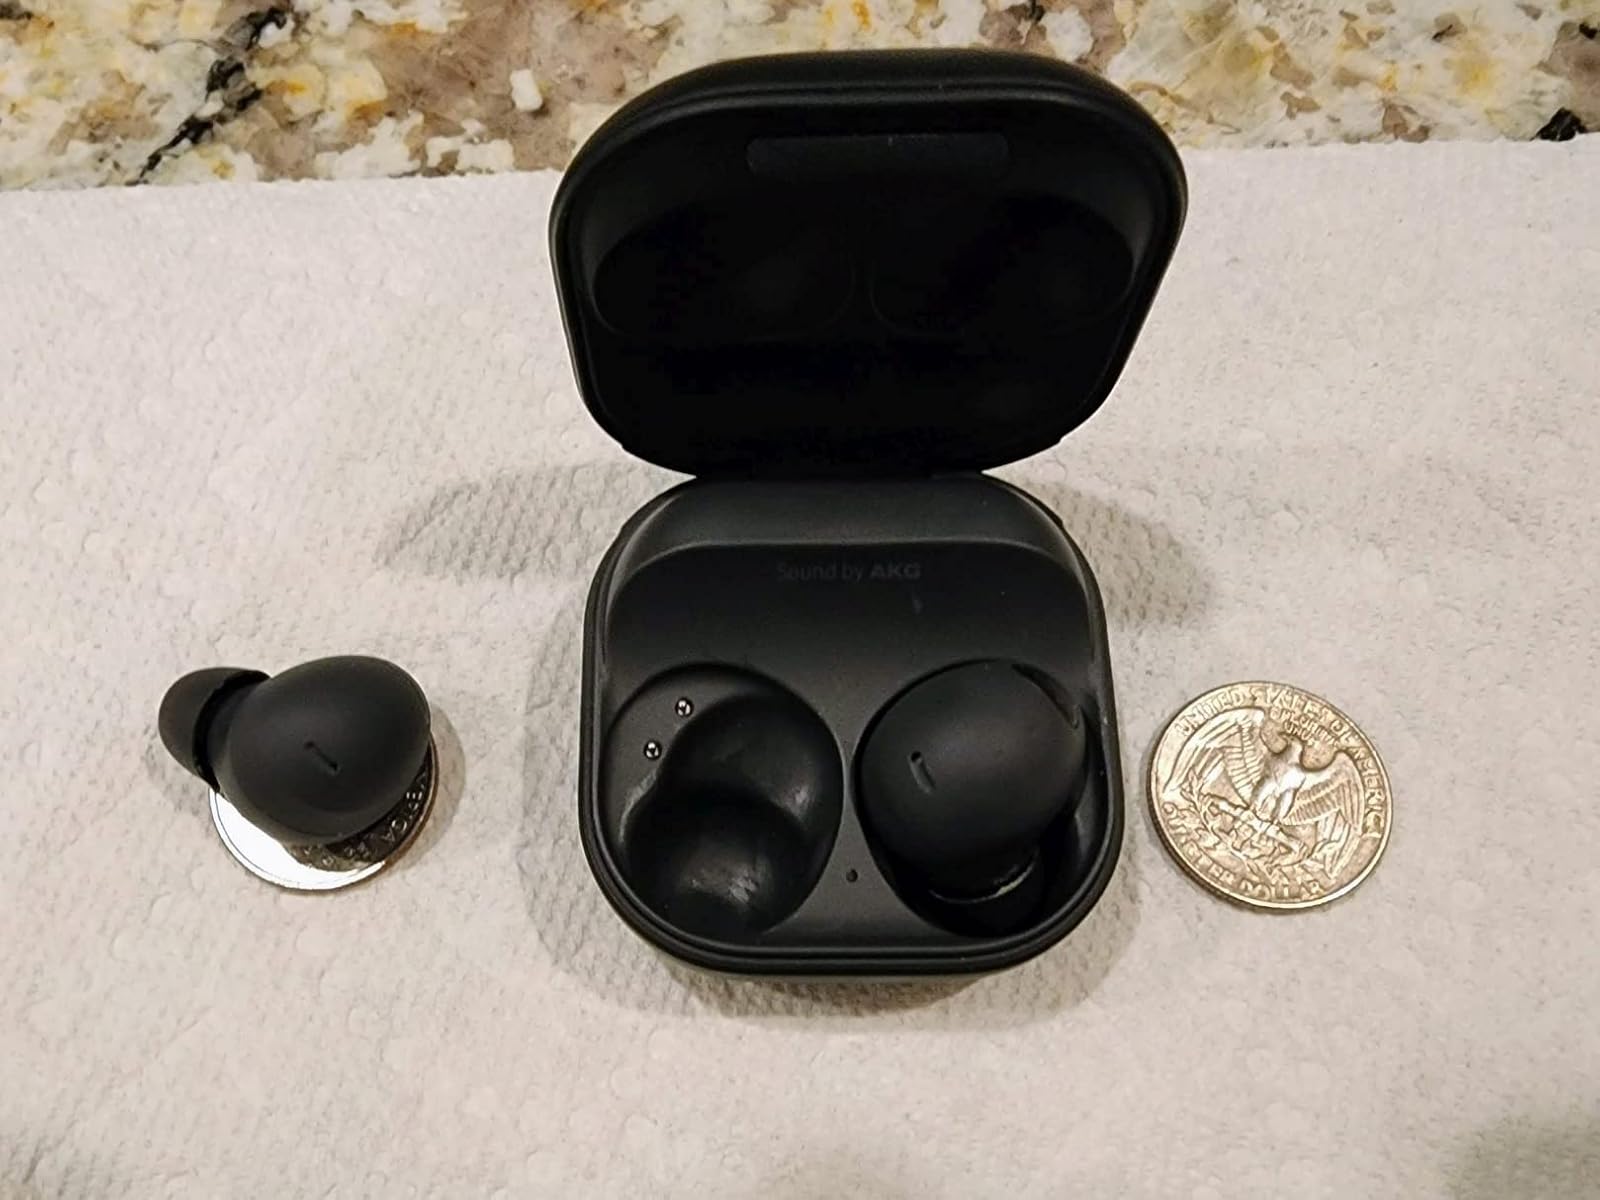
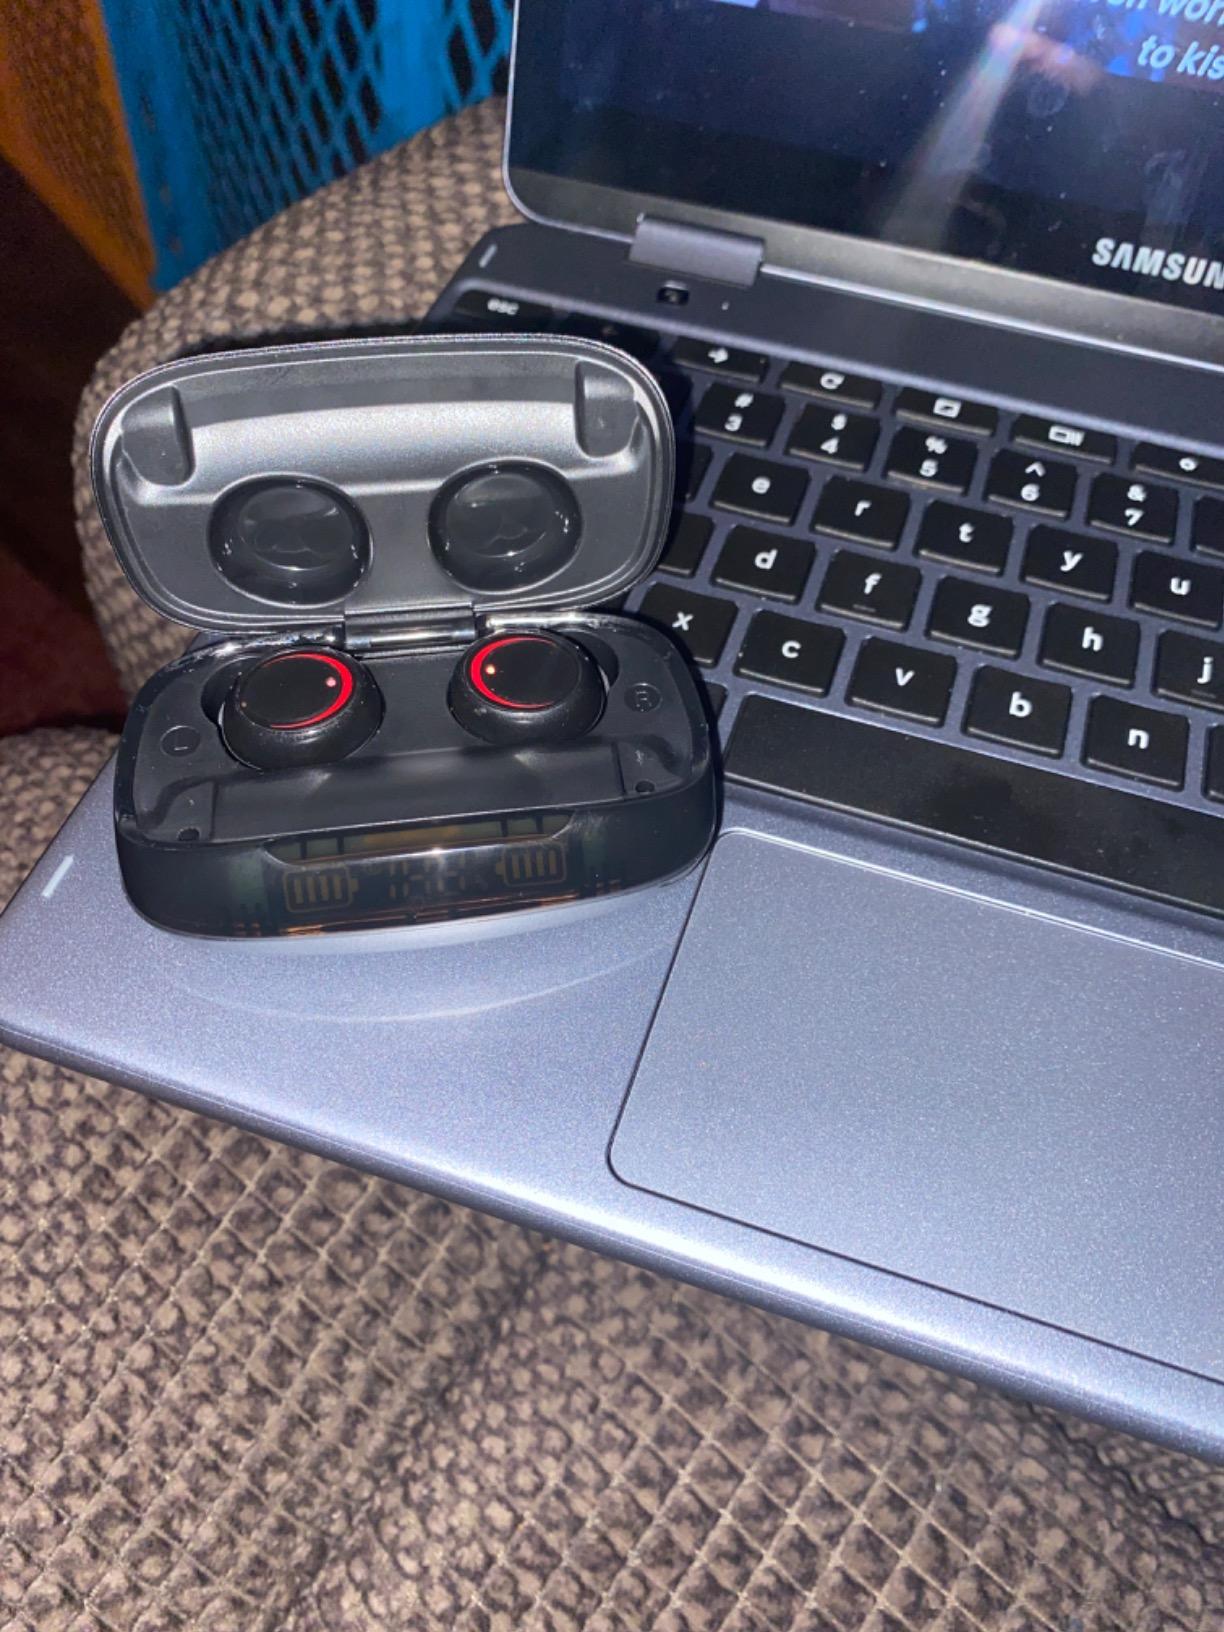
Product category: earbuds
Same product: no